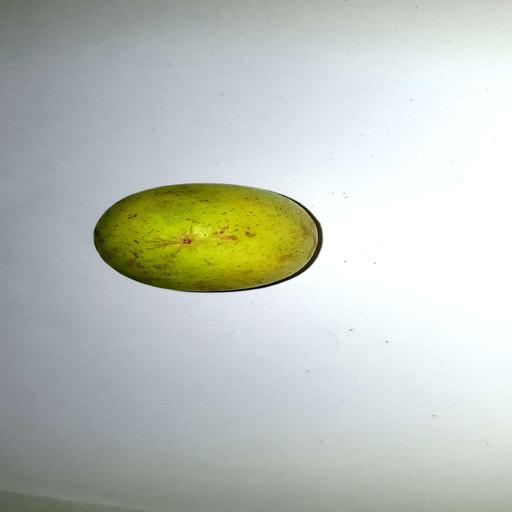
Label: healthy